Vehicle registration plates of the British Overseas Territories

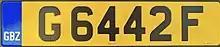
A Gibraltar number plate, featuring the GBZ country identifier

Some of the British overseas territories, including Gibraltar and the Falkland Islands, use number plates similar to those of the UK, with the same colours and typeface. Some former British colonies which adopted British style number plates have continued with those customs, notable examples are Brunei, Cyprus, Guyana, Hong Kong, Kenya, Malaysia, Singapore, Trinidad and Tobago and Tanzania.